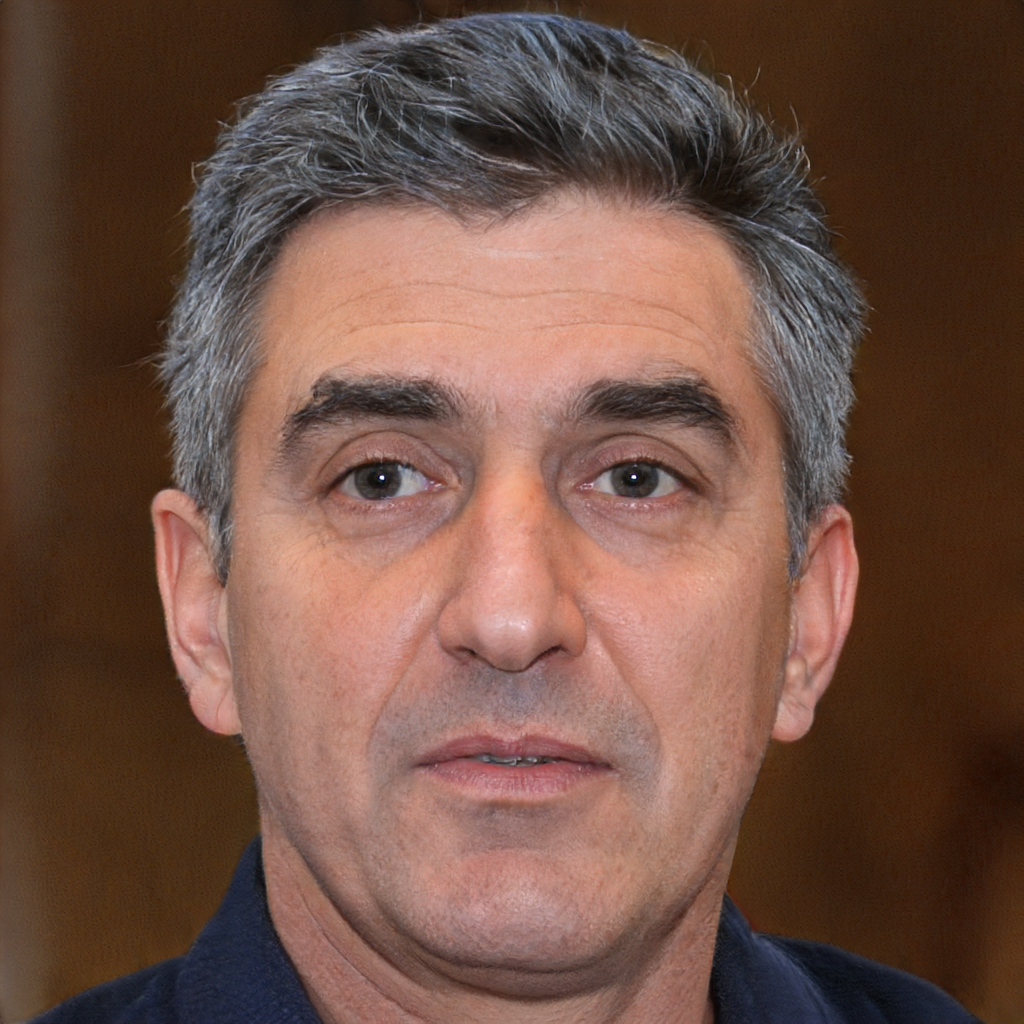
Gender: Male